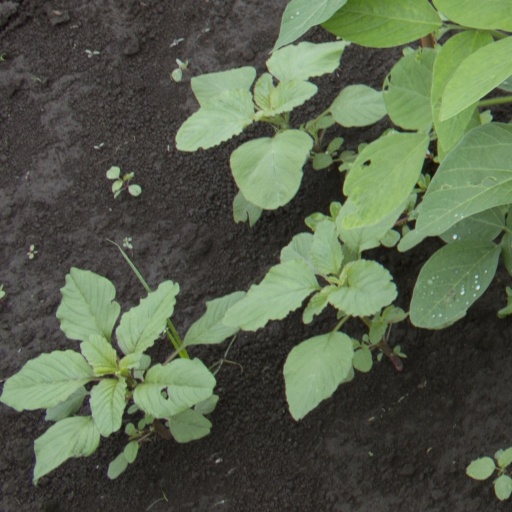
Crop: soybean